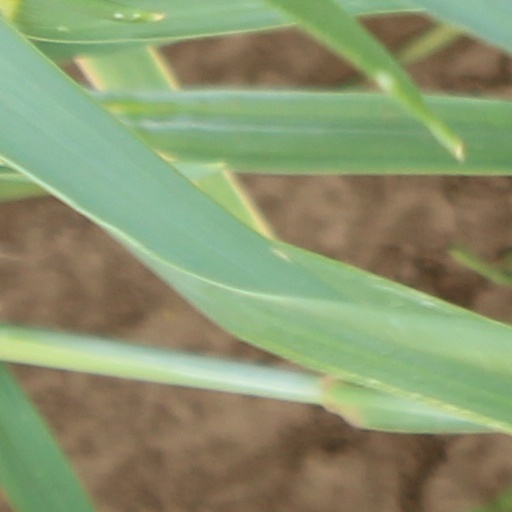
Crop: wheat